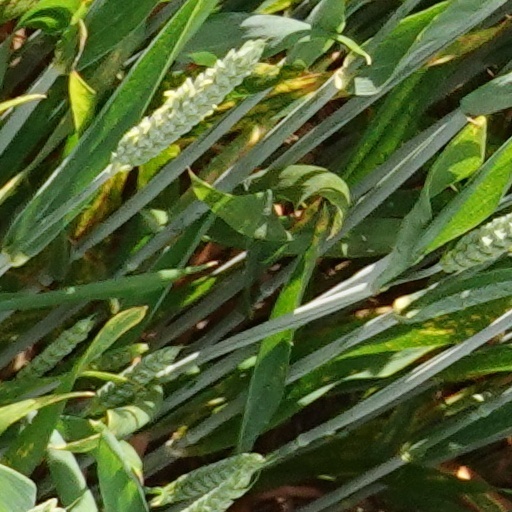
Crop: wheat